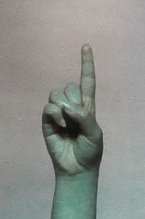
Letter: bb